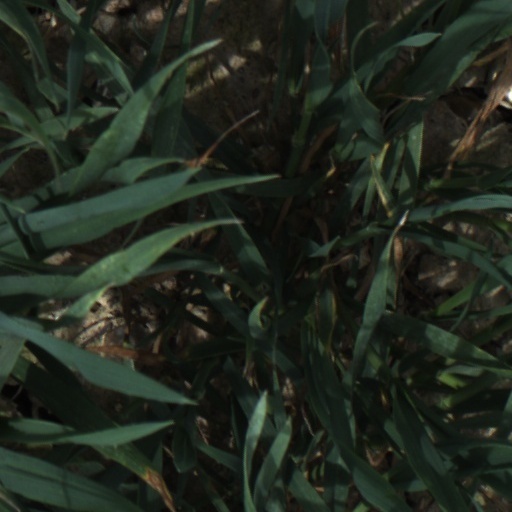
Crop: wheat